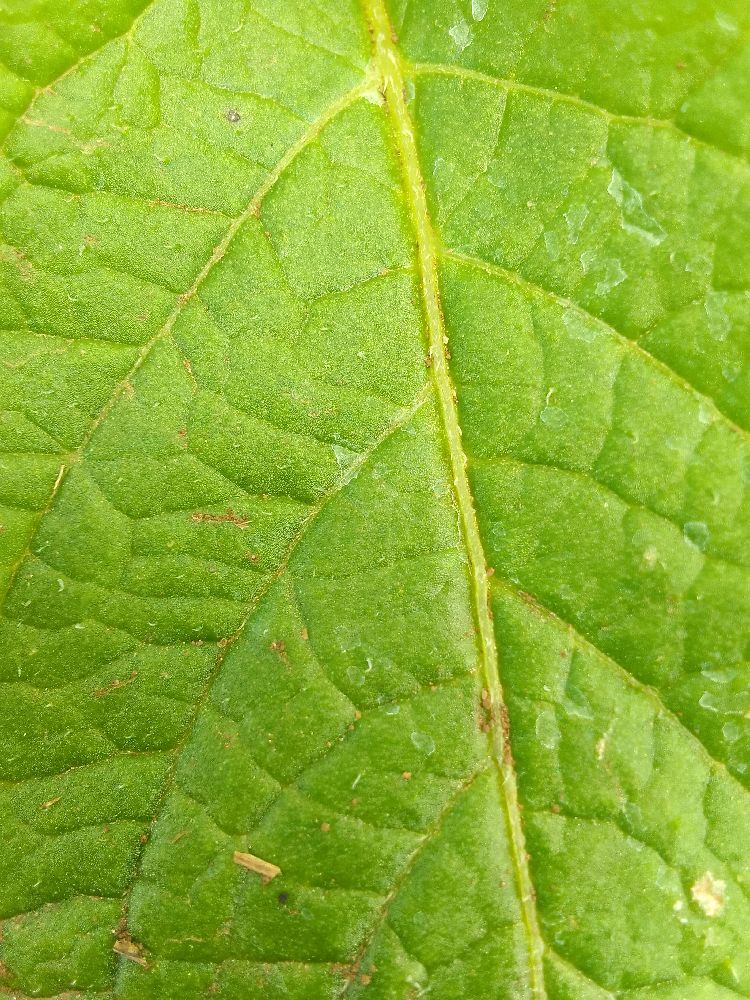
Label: Healthy